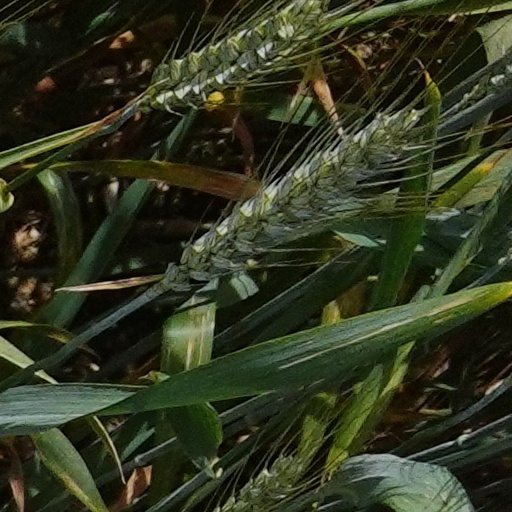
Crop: wheat